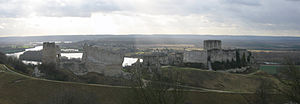
Det Angevinske Rige / Det Angevinske Rige på toppen / Richard efter sit fangenskab
Opførelsen af Château Gaillard begyndte under Richards styre, men han døde, før det var helt færdigt.
Det Angevinske Rige beskriver de første engelske konger af Huset Plantagenets besiddelser i England og Frankrig i løbet af det 12. og 13. århundrede. Dets herskere var Henrik 2., Richard 1. og Johan. Det Angevinske Rige er et tidligt eksempel på en konglomeratstat.